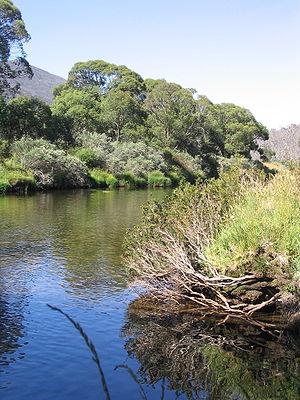
La forêt riveraine, rivulaire ou ripisylve est l'ensemble des formations boisées, buissonnantes et herbacées présentes sur les rives d'un cours d'eau, d'une rivière ou d'un fleuve, la notion de rive désignant le bord du lit mineur du cours d'eau non submergée à l'étiage.